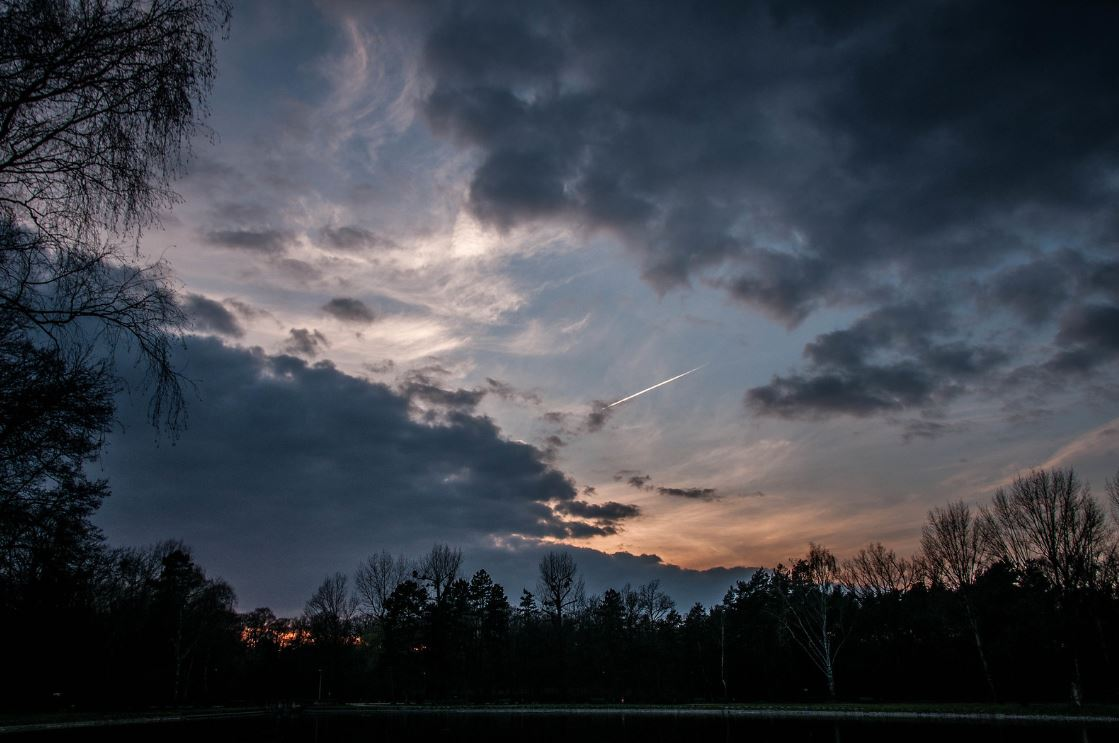
Fire: no
Smoke: no